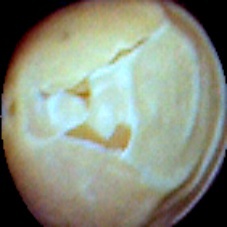
Label: Skin-damaged